Our Lady of Presentation Church, Mathapuram

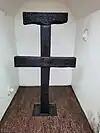
Cross in the church

In 1978, the bishop of Changanacherry diocese Mar. Antony Padiyara, who came to inaugurate St.Thomas church at Mathapuram paid a visit to this Cross and saw the cross and observed the Roman letters INRI inscribed on it and told that it might have been a cross built during the time of St.Thomas, the apostle.